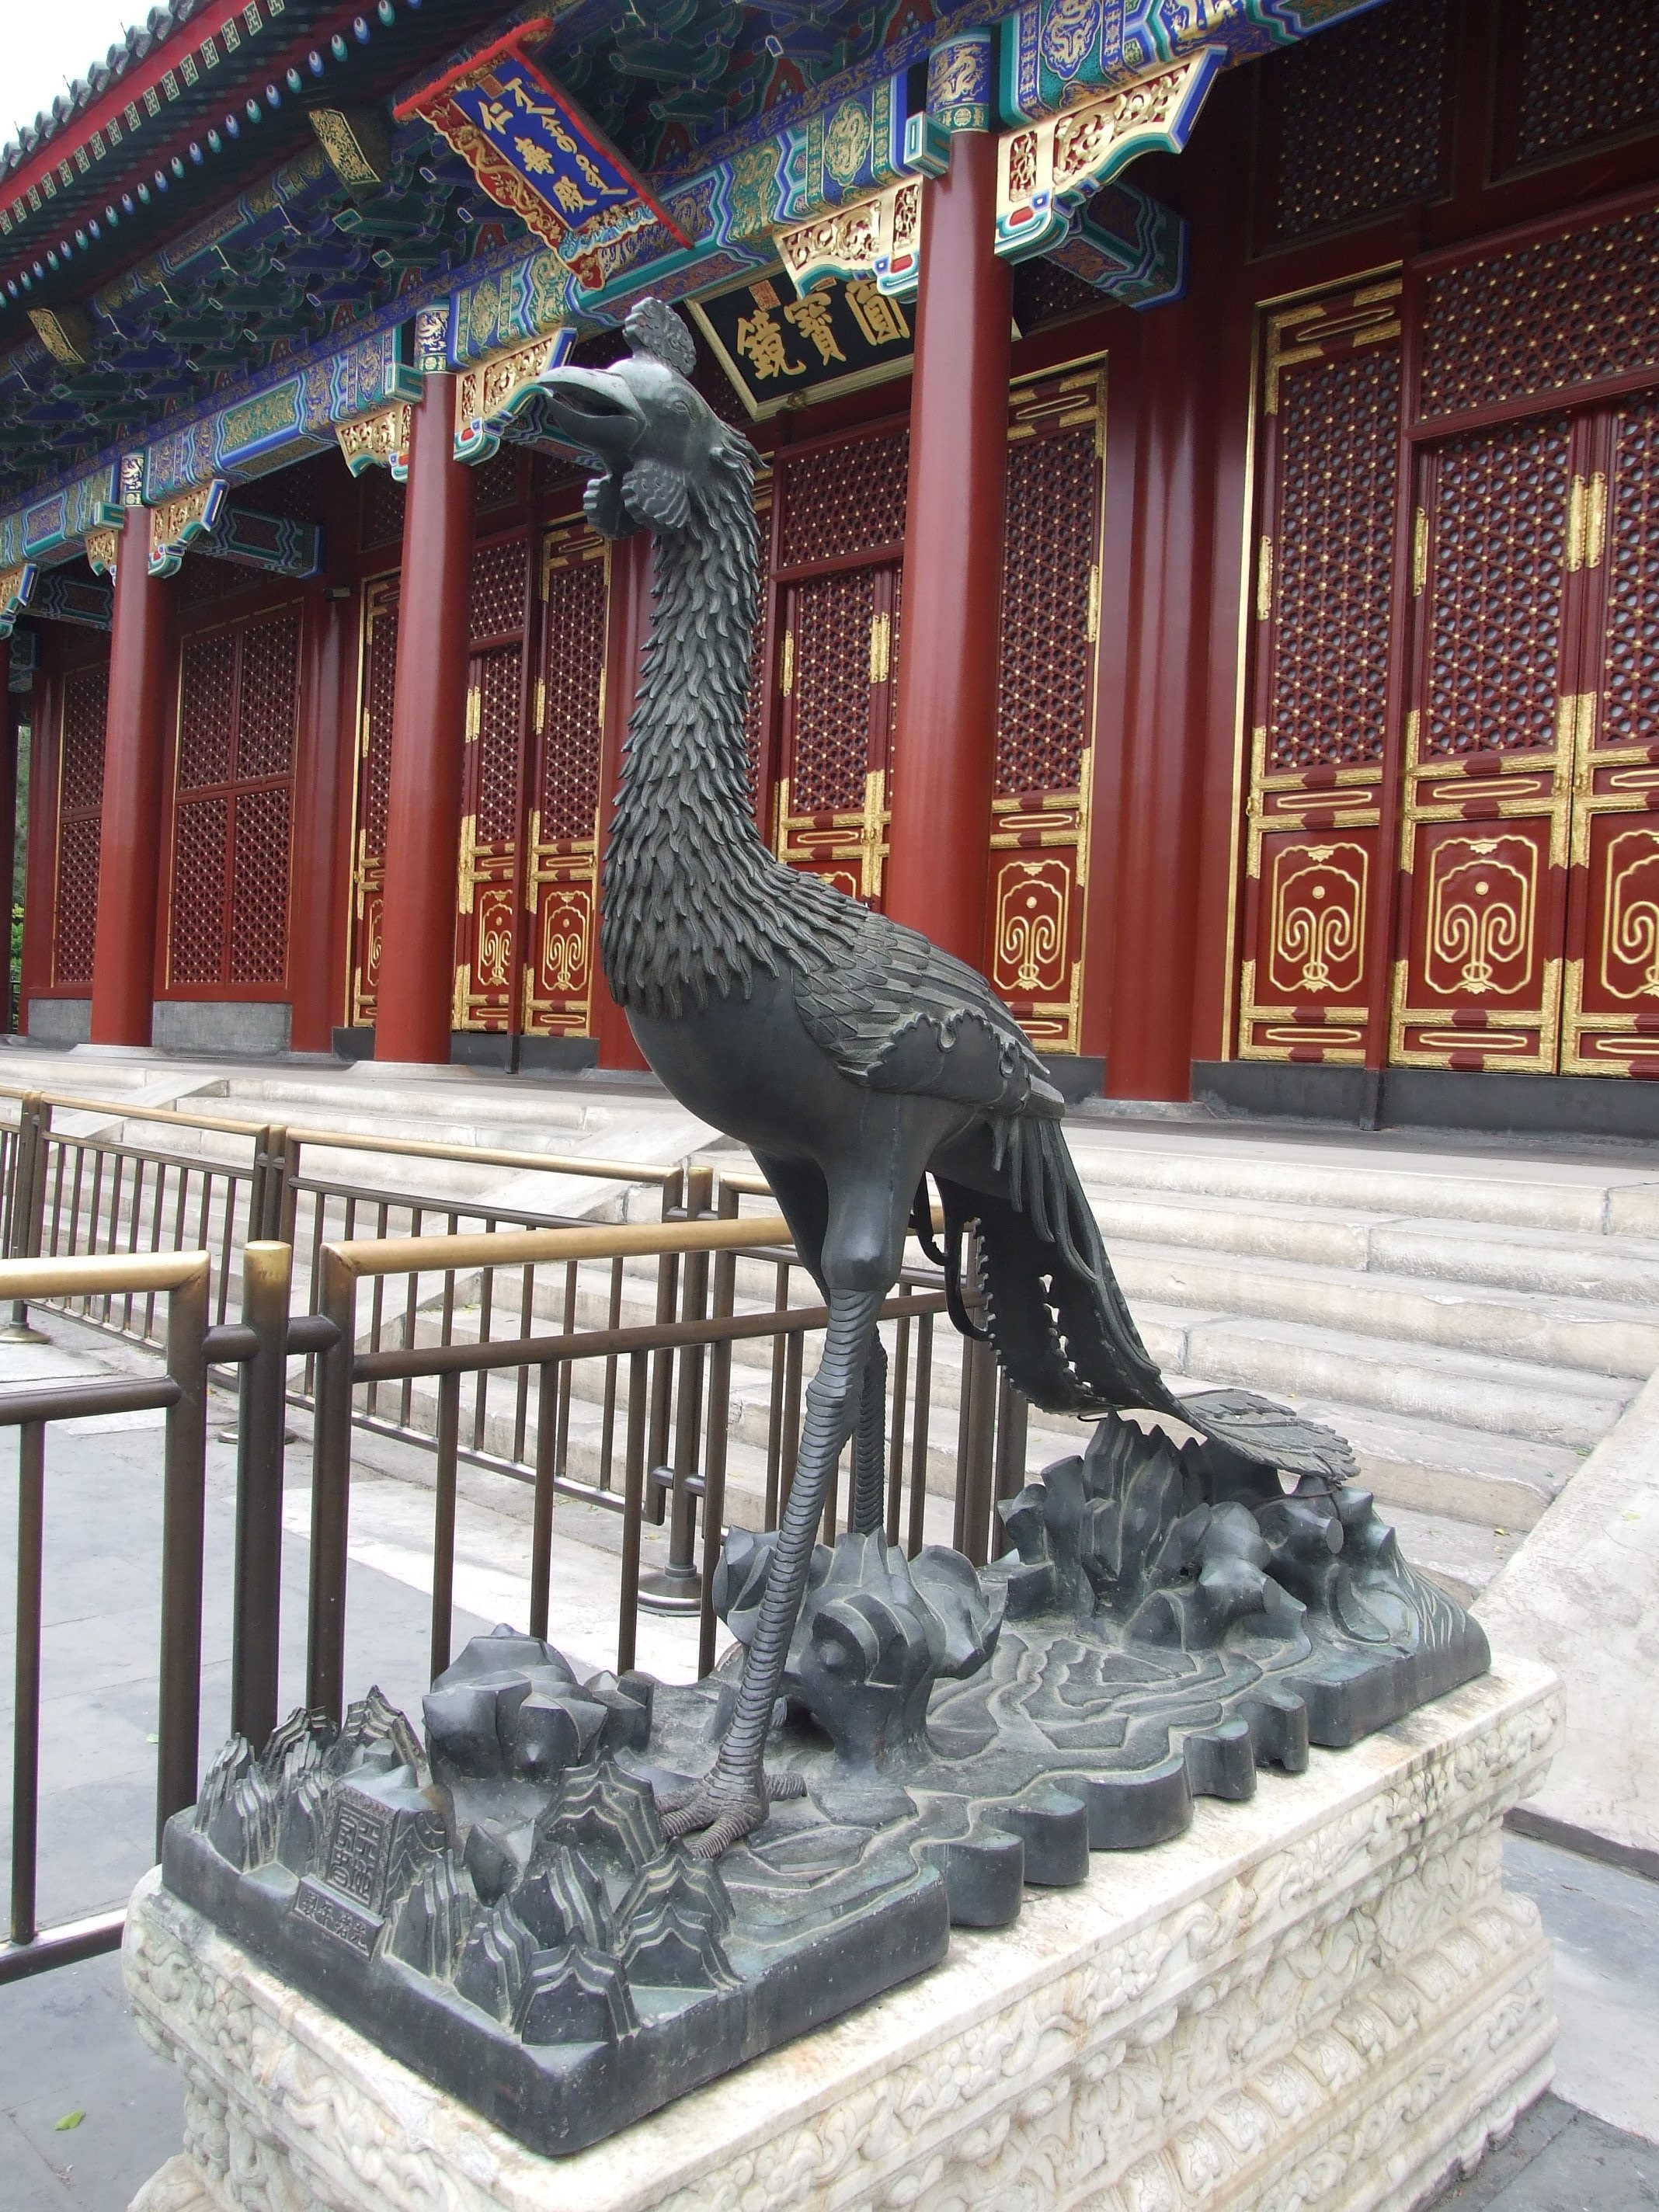
monument, statue, sculpture, temple, shrine, bronze, china, the national palace museum, suzaku